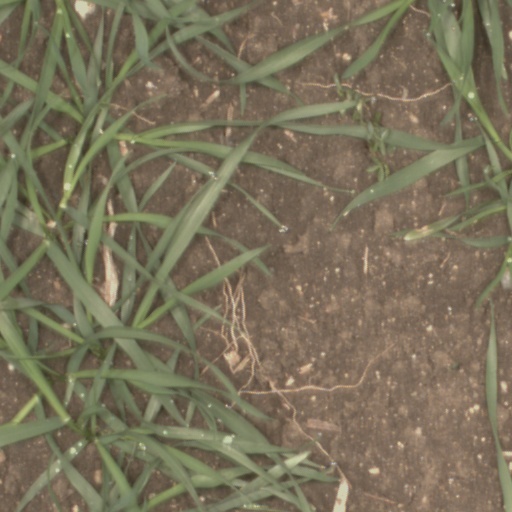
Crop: wheat